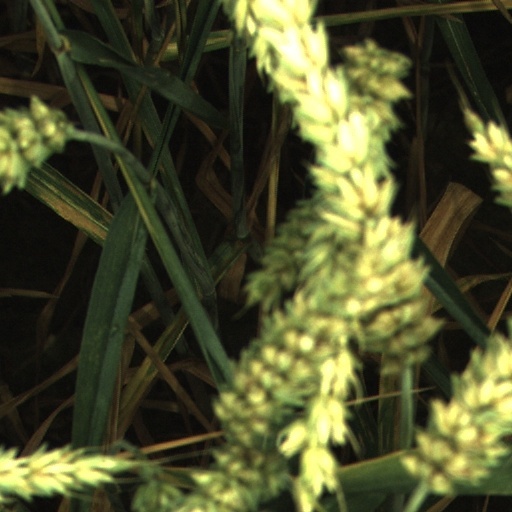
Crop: wheat